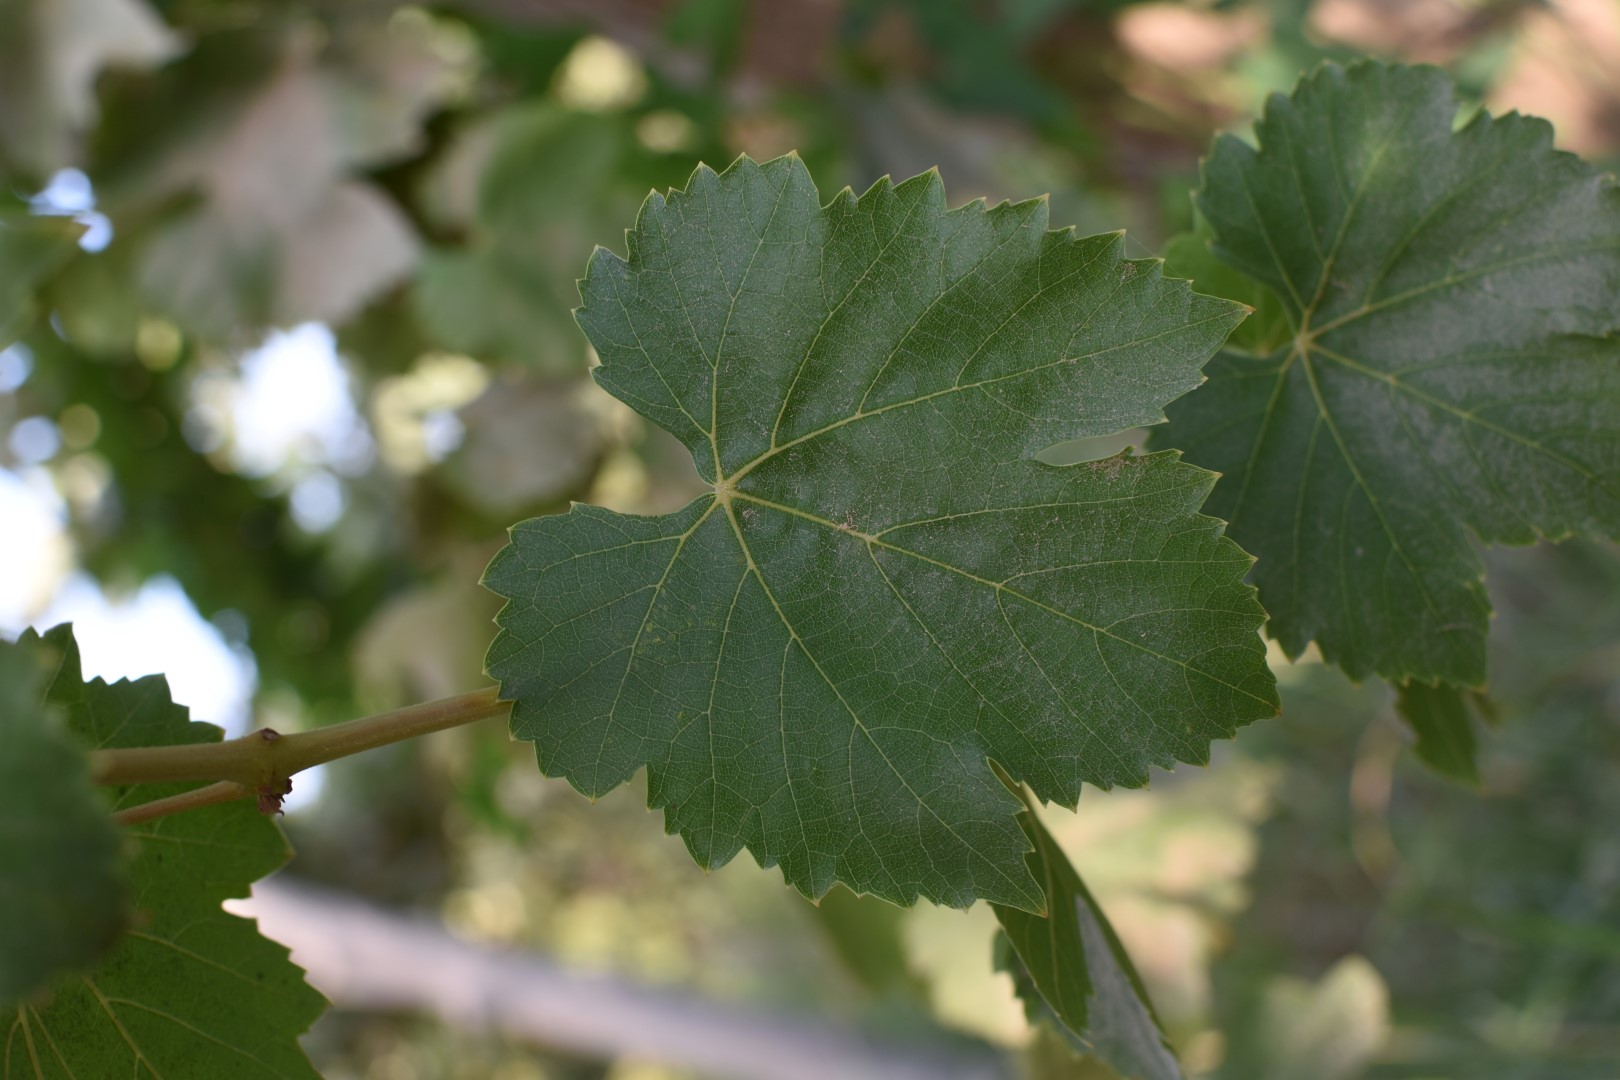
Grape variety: Thompson Seedless